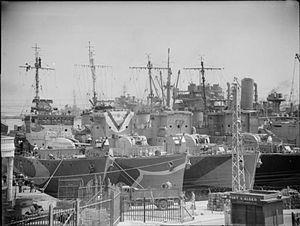
Le HMS Lauderdale est un destroyer d'escorte de classe Hunt de type II construit pour la Royal Navy pendant la Seconde Guerre mondiale.